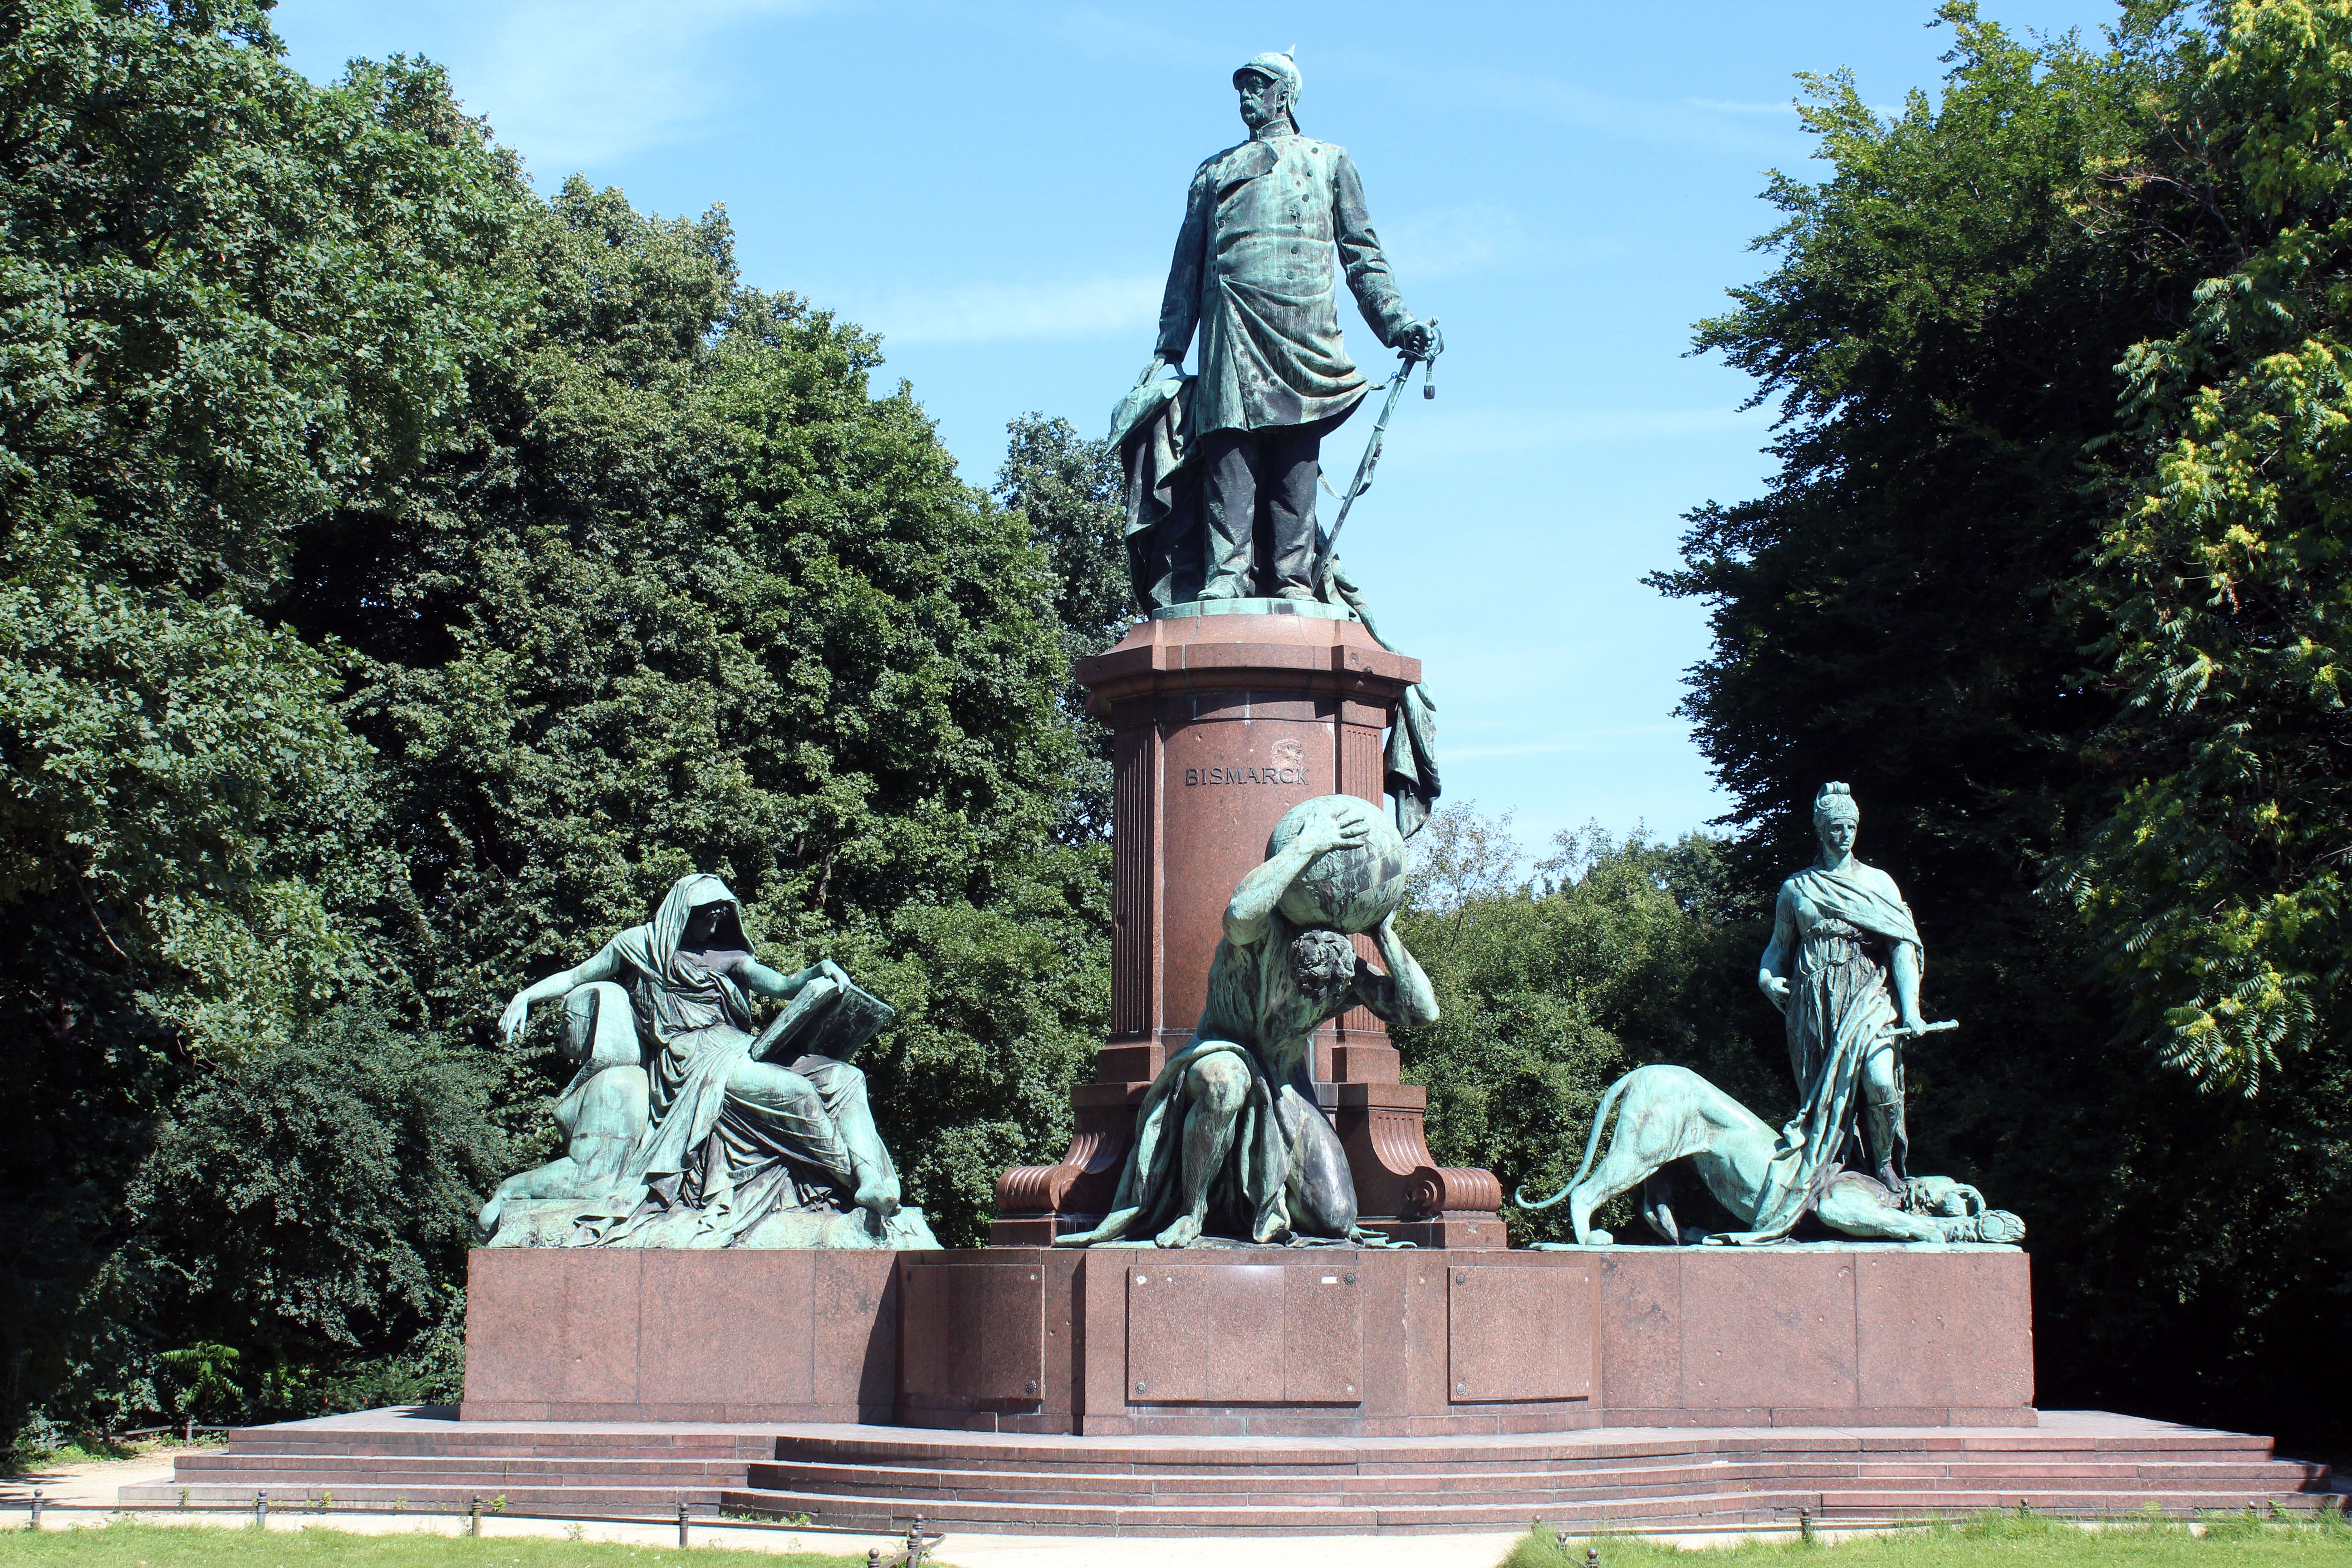
monument, statue, park, landmark, artwork, atlas, sculpture, memorial, art, berlin, 1938, water feature, germania, k nigsplatz, national monument, bismarck, big star, chancellor, siegfried, 1901, republic square, sibylle